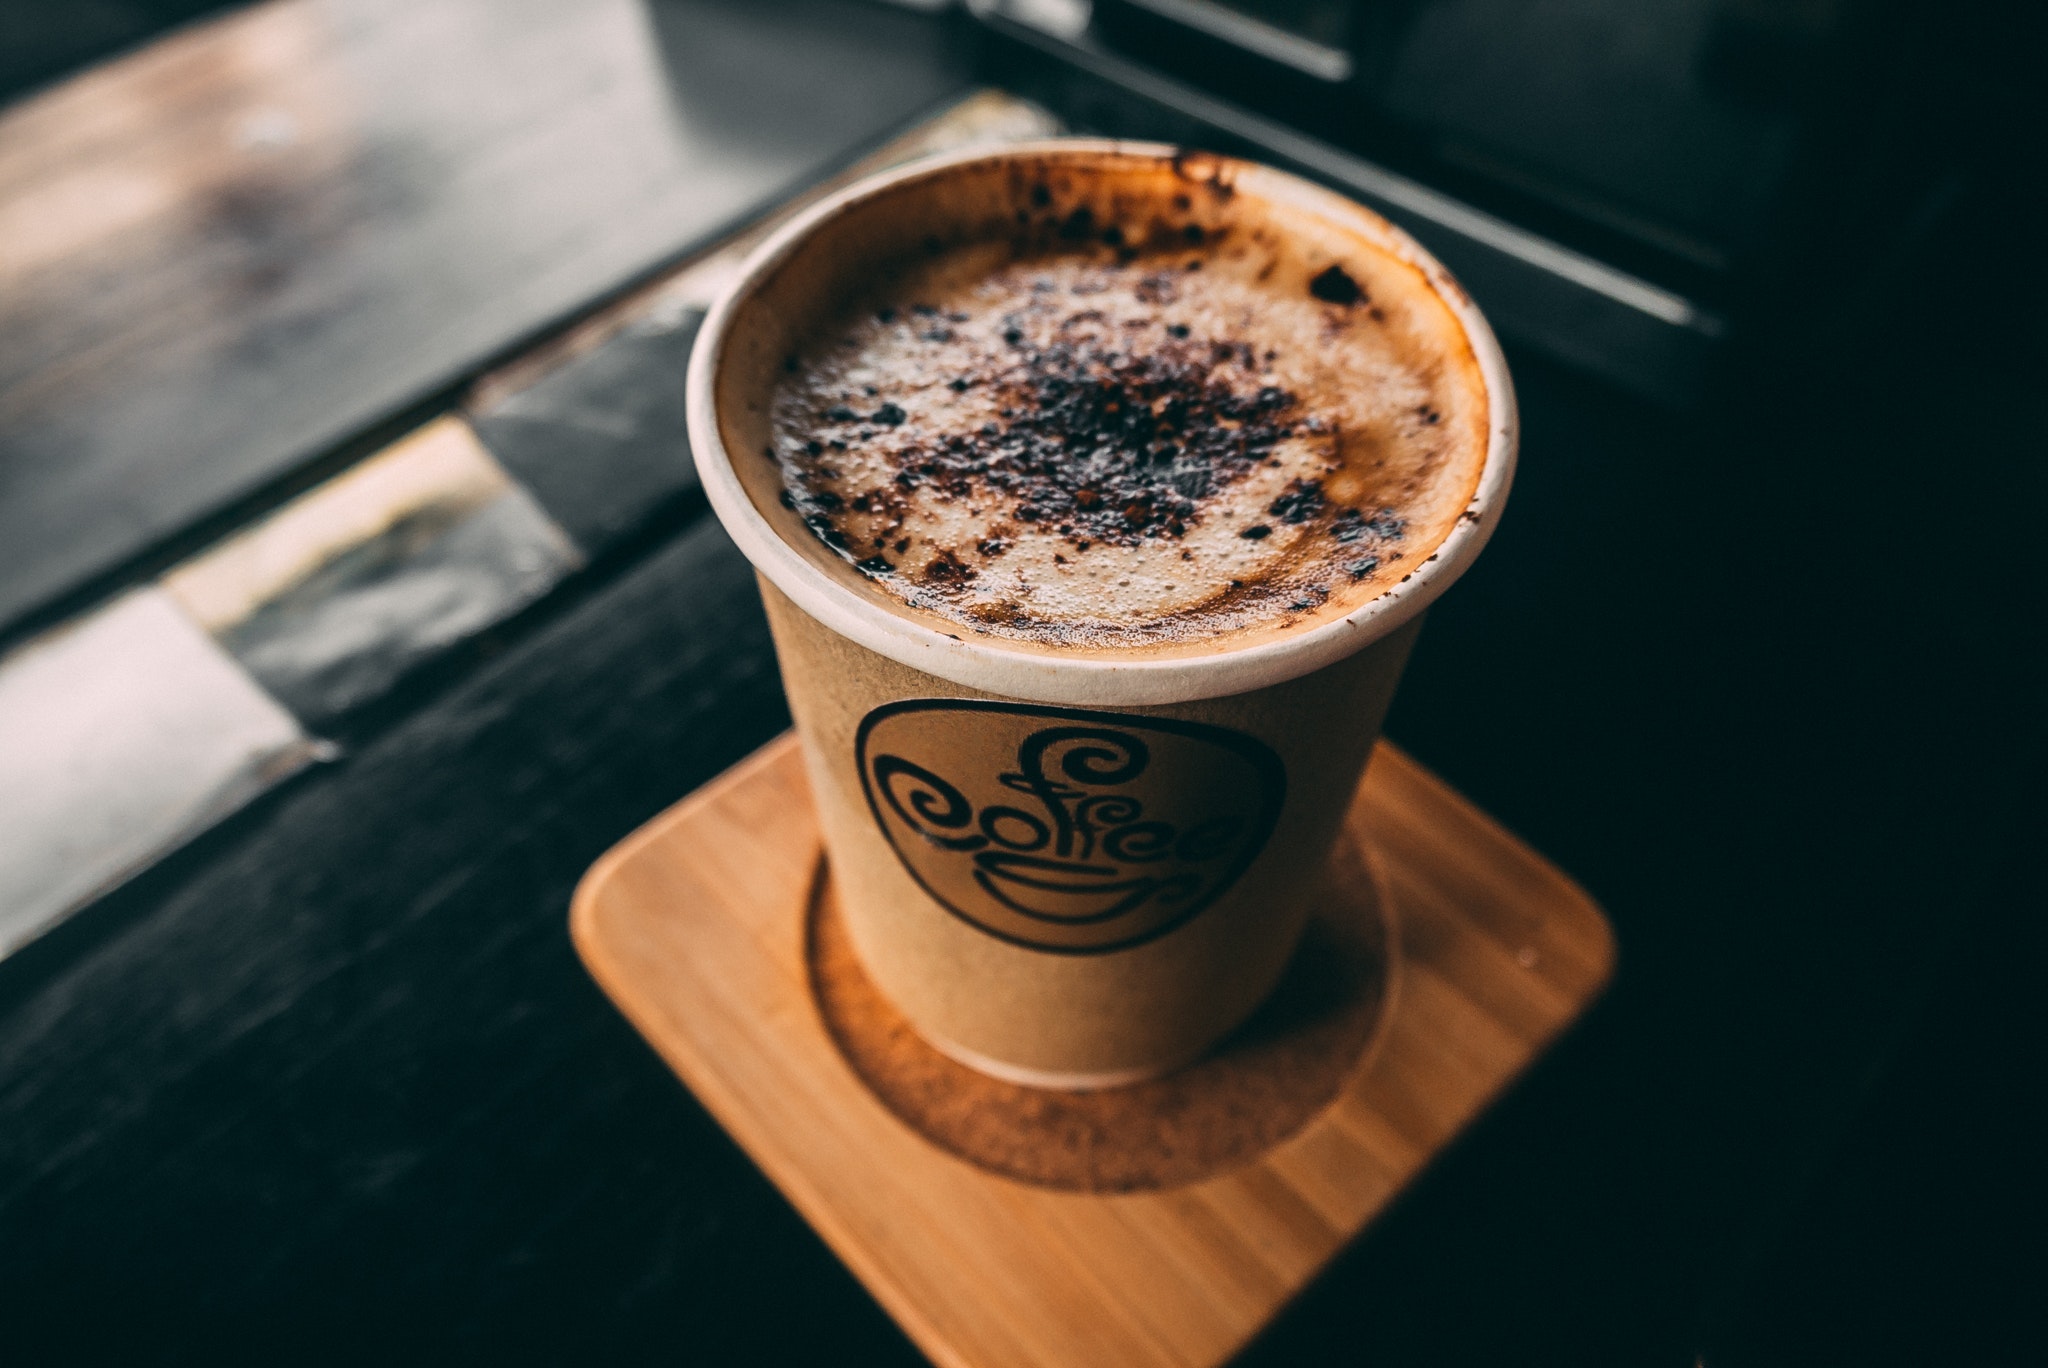
coffee, mocaccino, cappuccino, drink, latte, cup, coffee cup, flat white, caffeine, caff macchiato, turkish coffee, cuban espresso, cortado, wiener melange, caff americano, cafe au lait, hot chocolate, cafe, espresso, babycino, ipoh white coffee